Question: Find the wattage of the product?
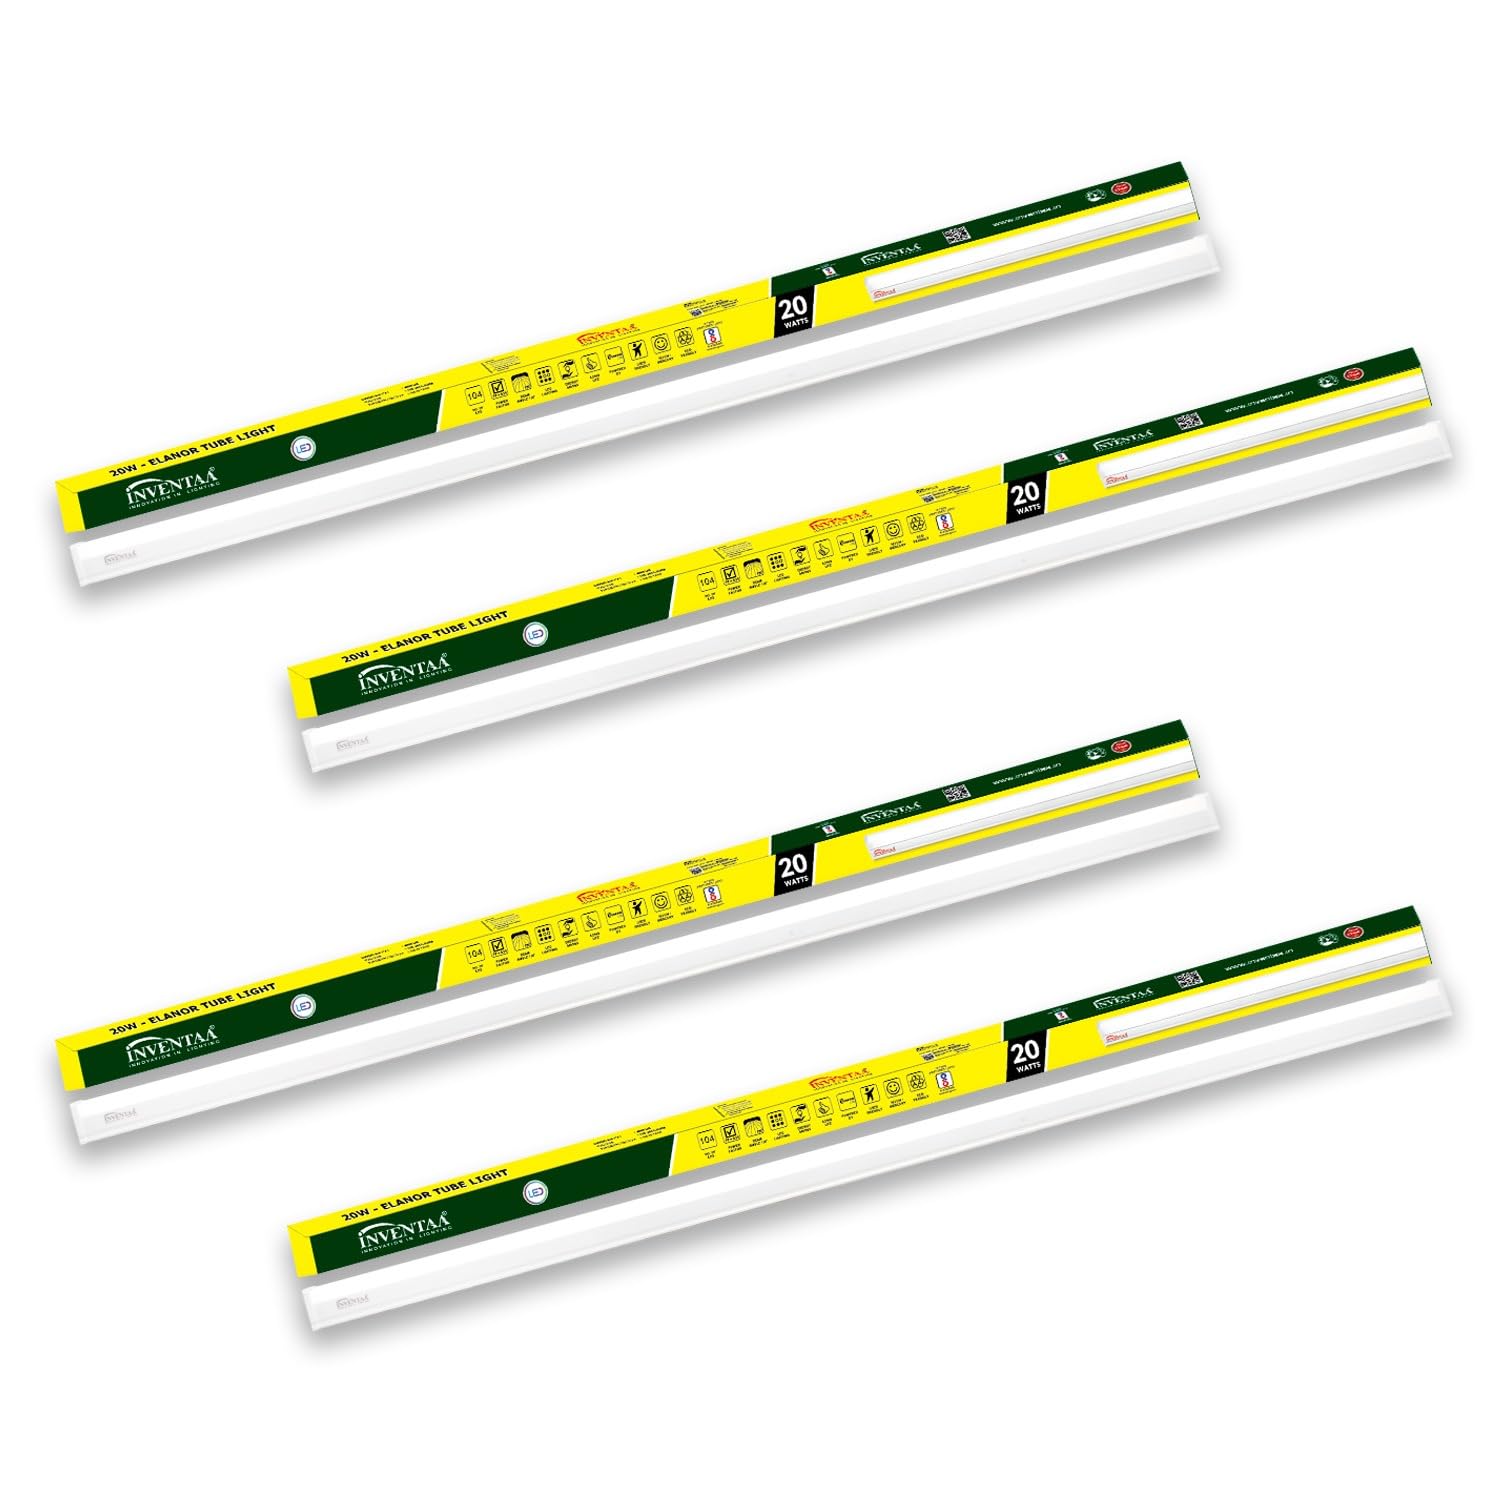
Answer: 20.0 watt